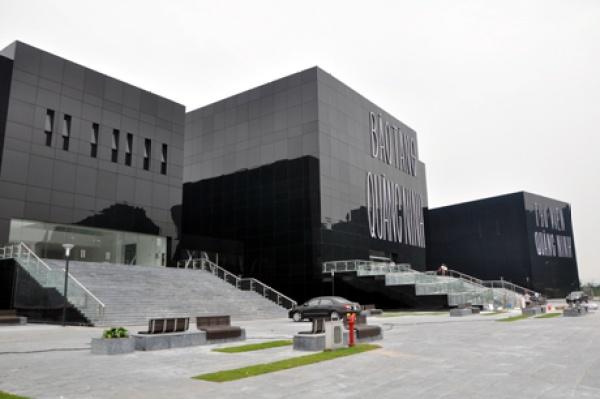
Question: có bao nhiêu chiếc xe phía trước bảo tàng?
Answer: có một chiếc xe phía trước bảo tàng